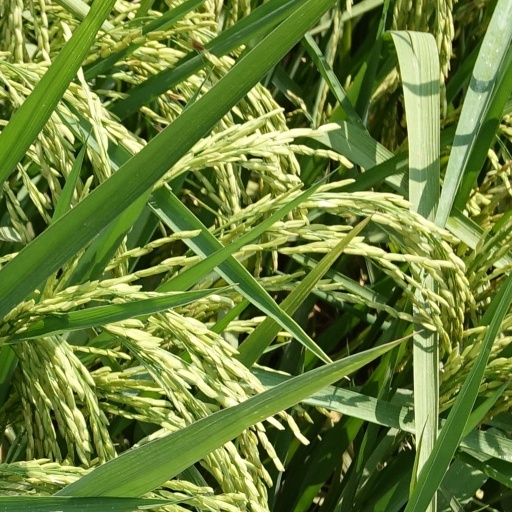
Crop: rice